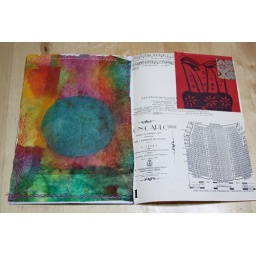
Colorful, dyed, fused paper towel on left from a class by Traci Bautista